Mad Love (EP)

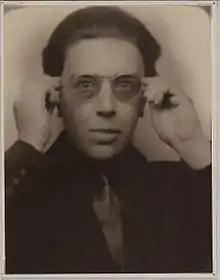
"Mad Love"s title is a rough translation of "L'amour fou", a story by French writer André Breton ("pictured in 1923")

"Mad Love" features Lush's "trademark 4AD ethereal" sound, which was described by "Melody Maker" as "succulent, individual melodies" and "romantic student ditties" which were sung in "gossamer voices". In addition, the EP features heavily treated layers of texturised guitars, processed with various effects units. The overall sound of "Mad Love" drew comparisons to the jangle pop stylings of REM and indie pop band Marine Girls, but several critics noted that Lush's post-punk roots were still present on the EP, partially due to several songs' shifting time signatures.